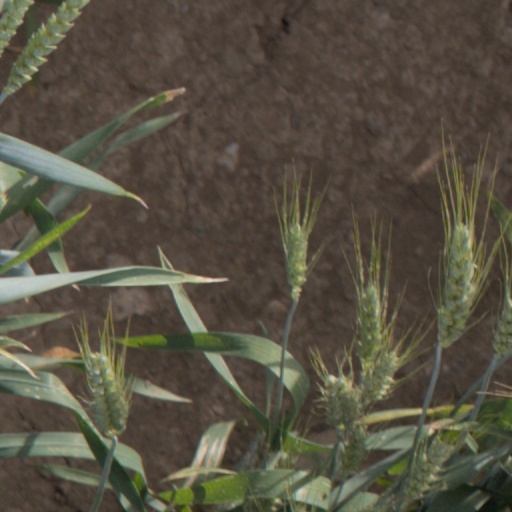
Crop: wheat